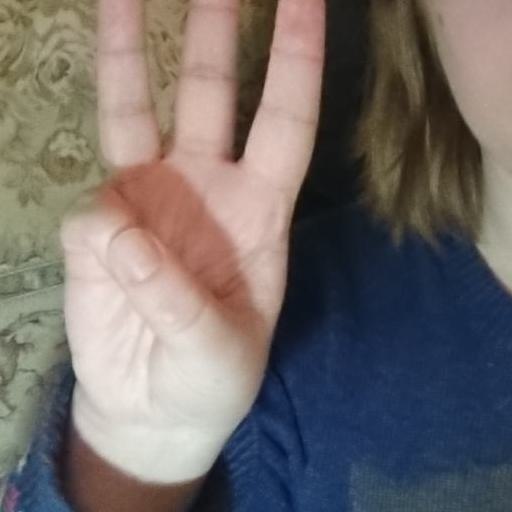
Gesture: three